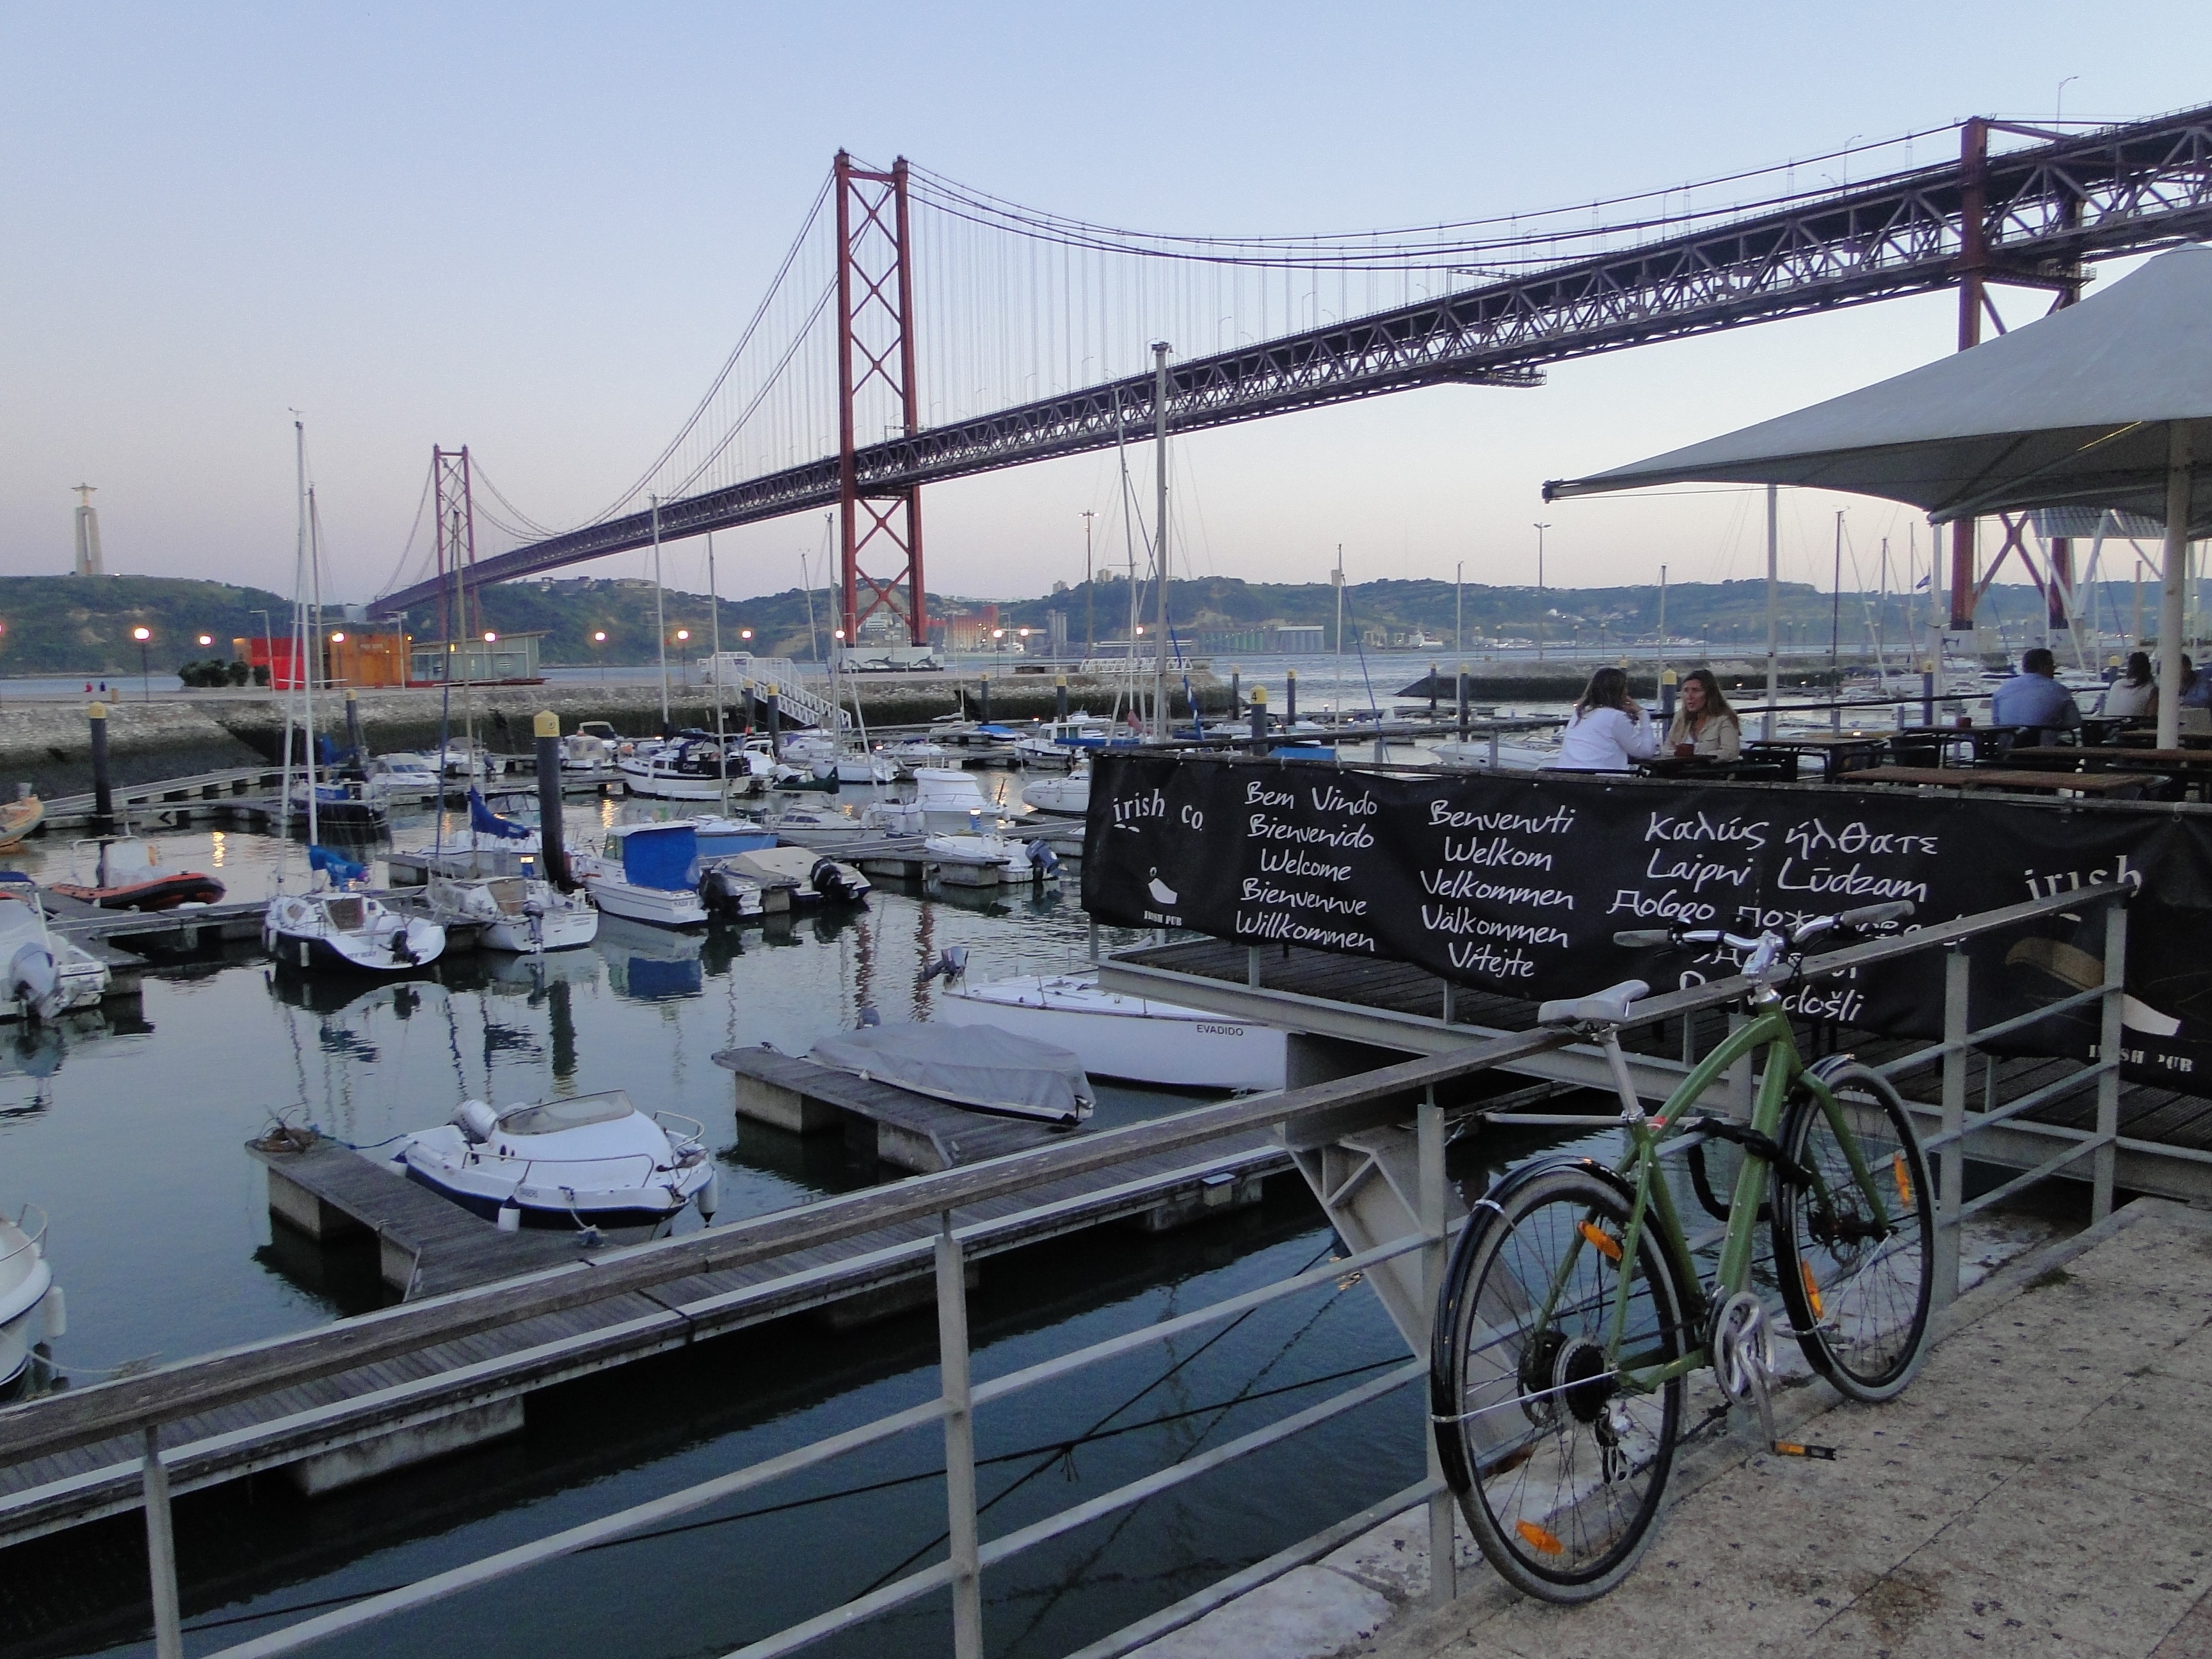
dock, bridge, transport, vehicle, marina, port, waterway, docks, lisbon